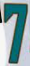
Number: 7